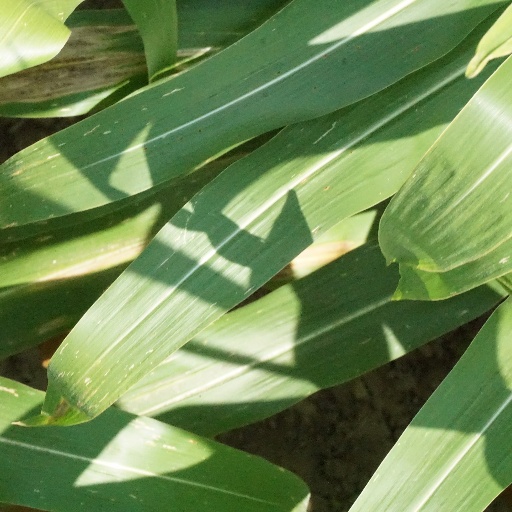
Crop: maize; corn